Bede

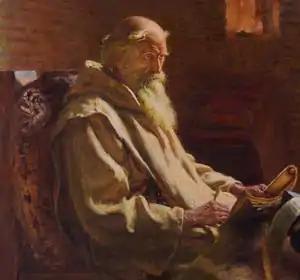

Bede first wrote commentaries on biblical books which previous patristic authors had not treated in depth, to his knowledge: